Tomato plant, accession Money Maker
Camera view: tilt-top (135 deg); turntable rotation: 30 degrees
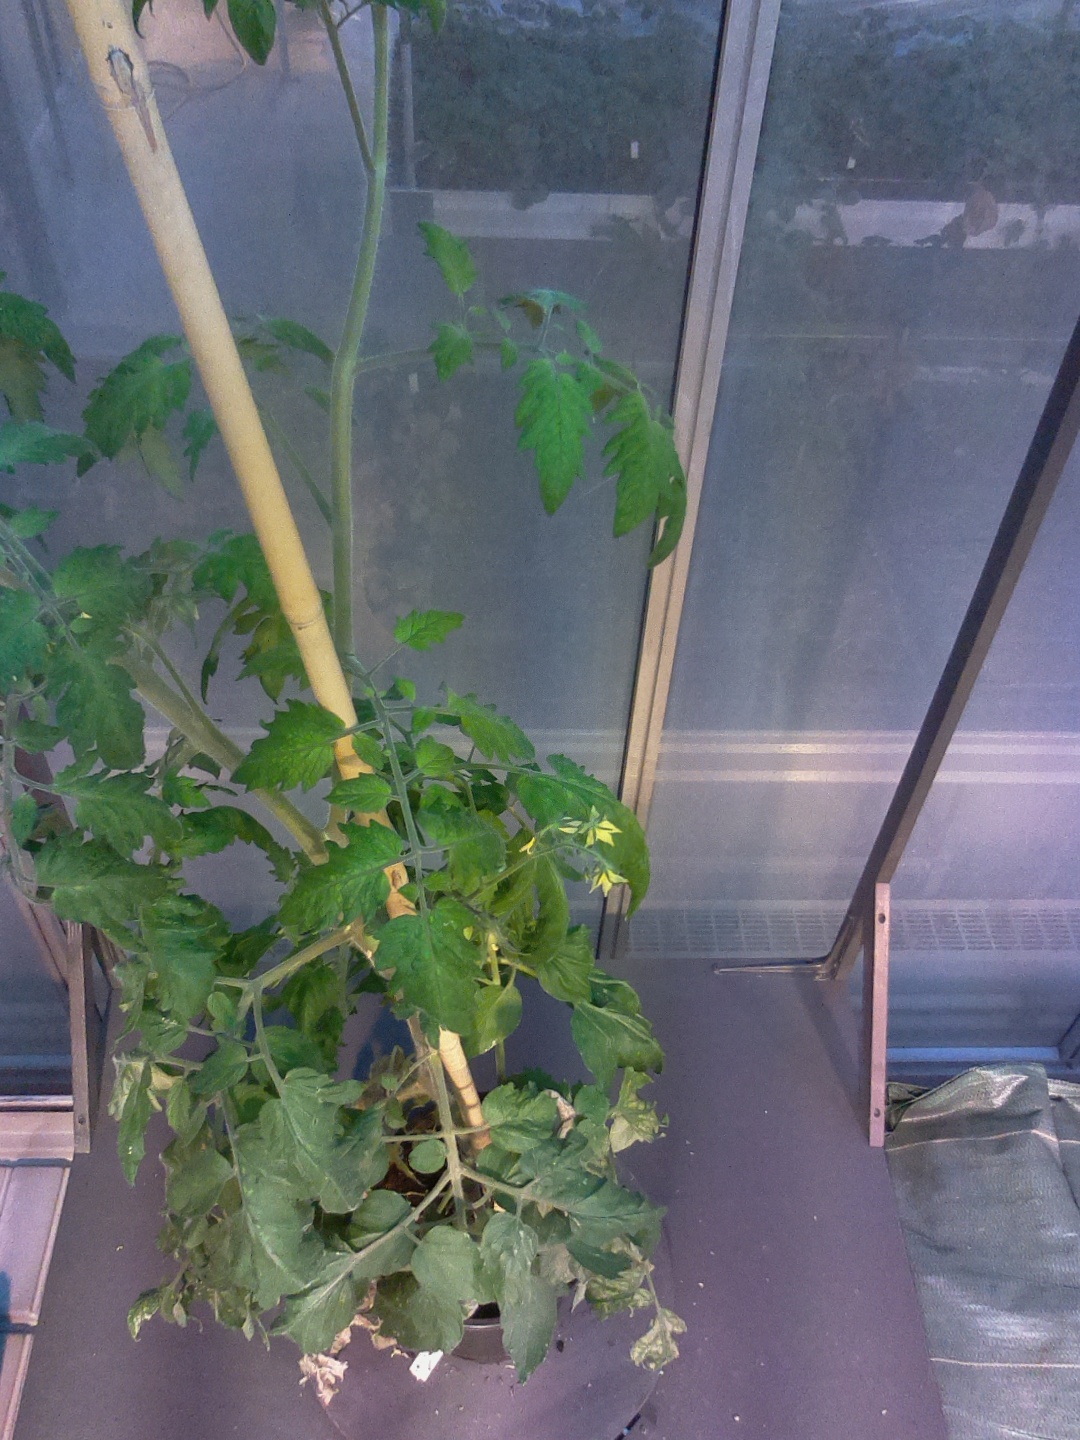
BBCH growth stage 70: Fruits at the main stem or branches visibles